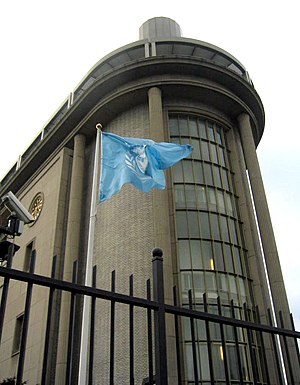
Det internationale tribunal til pådømmelse af krigsforbrydelser i det tidligere Jugoslavien
Tribunalets bygning i Haag.
Det internationale tribunal til pådømmelse af krigsforbrydelser i det tidligere Jugoslavien er en international domstol i Haag, som retsforfølger personer mistænkt for krigsforbrydelser, forbrydelser mod menneskeheden og folkemord begået under Krigen i Bosnien-Hercegovina og relaterede krige og konflikter.